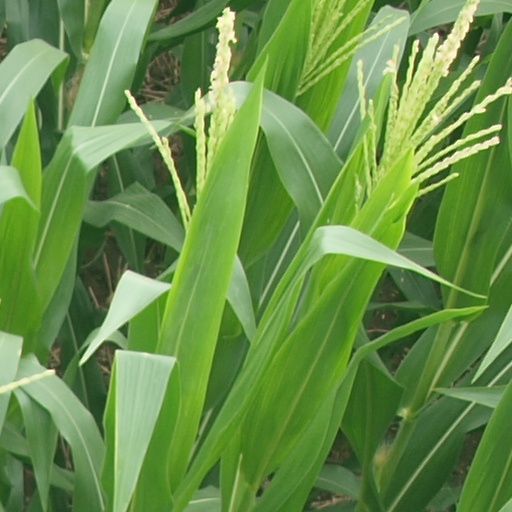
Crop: maize; corn